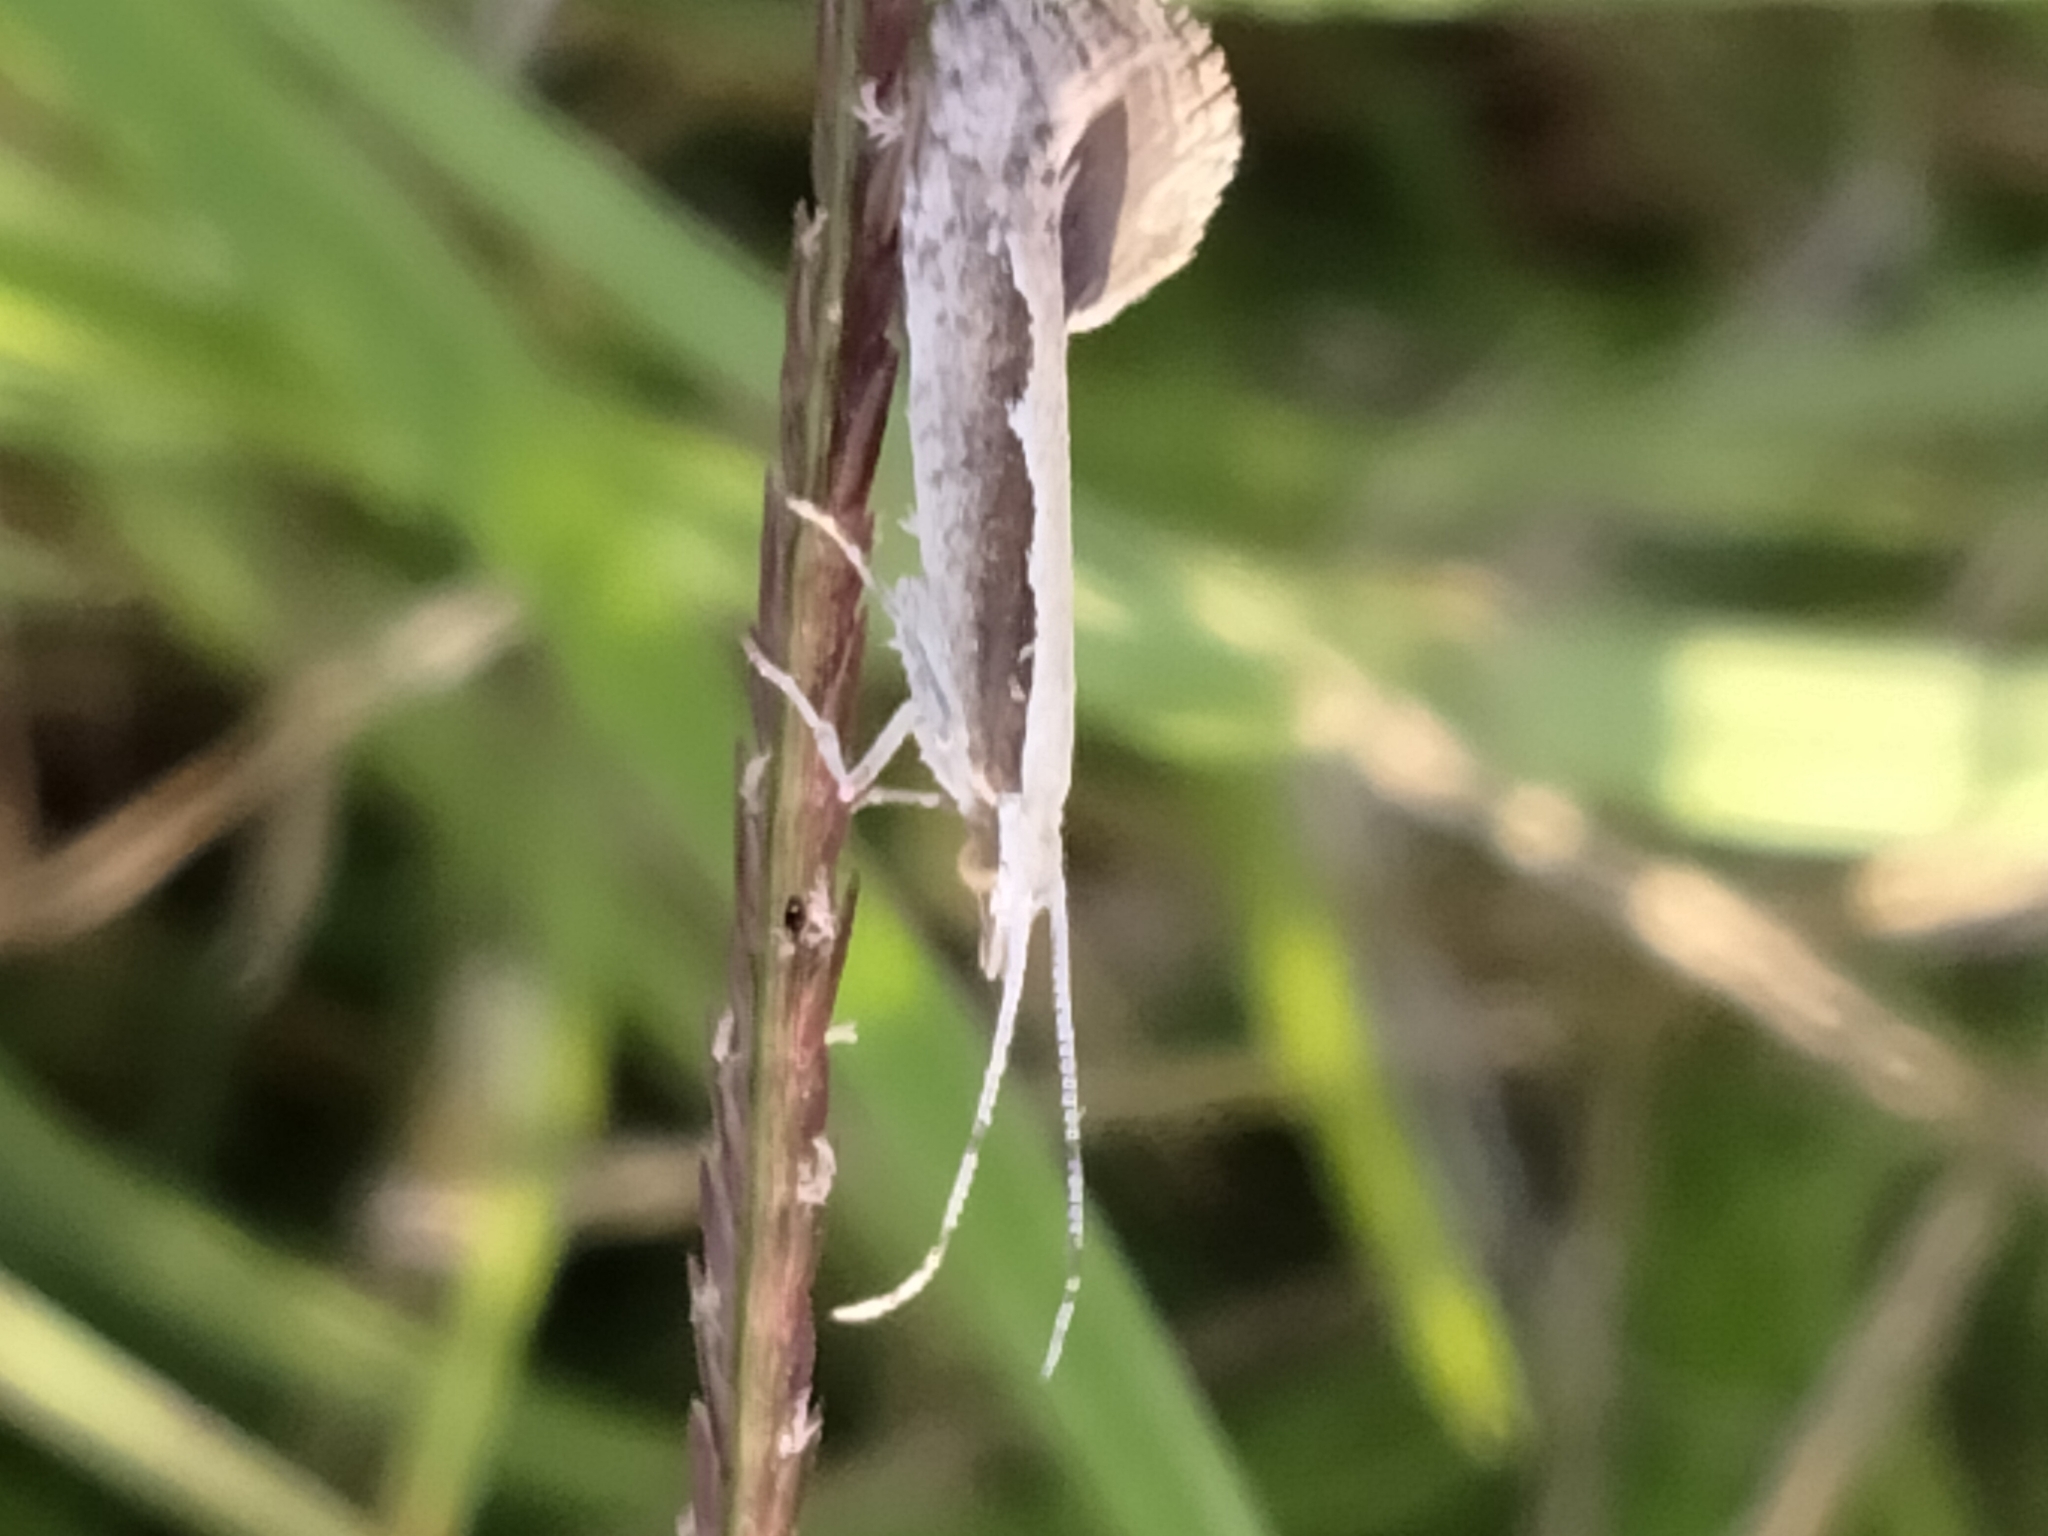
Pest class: diamondback_moth